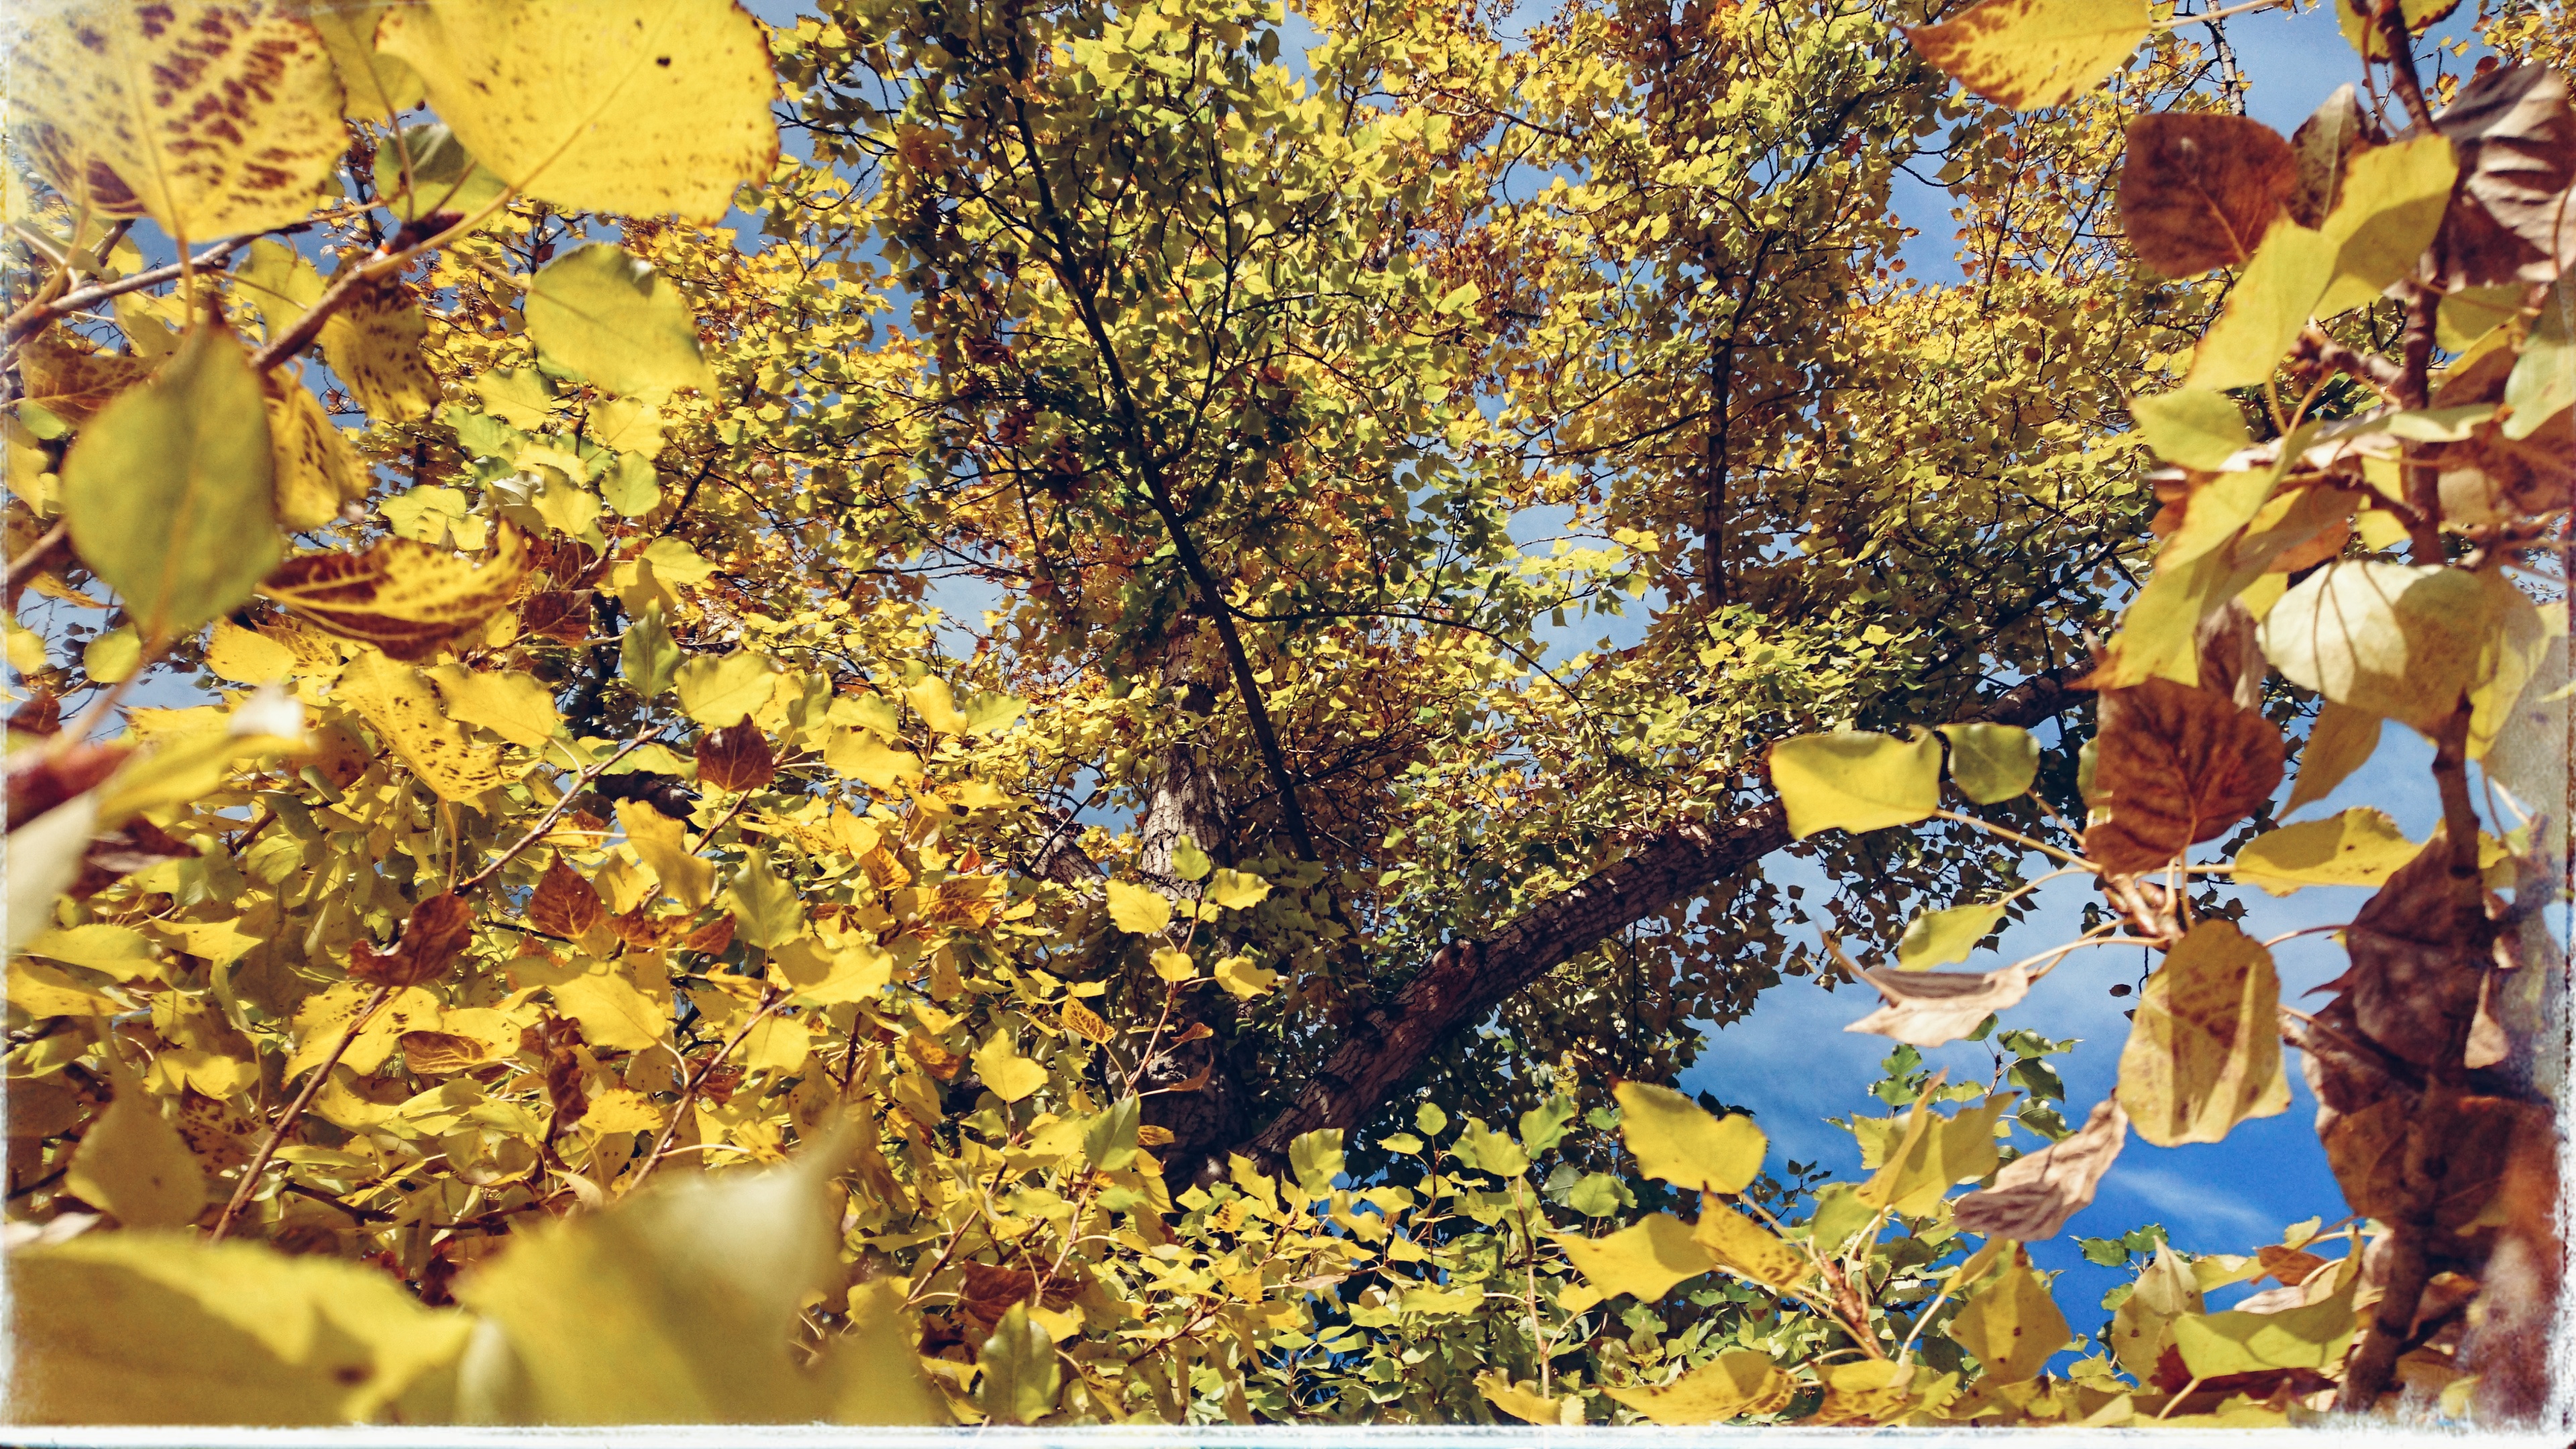
sunny, foliage, branches, yellow, tree, leaf, autumn, branch, deciduous, maidenhair tree, flora, spring, plant, twig